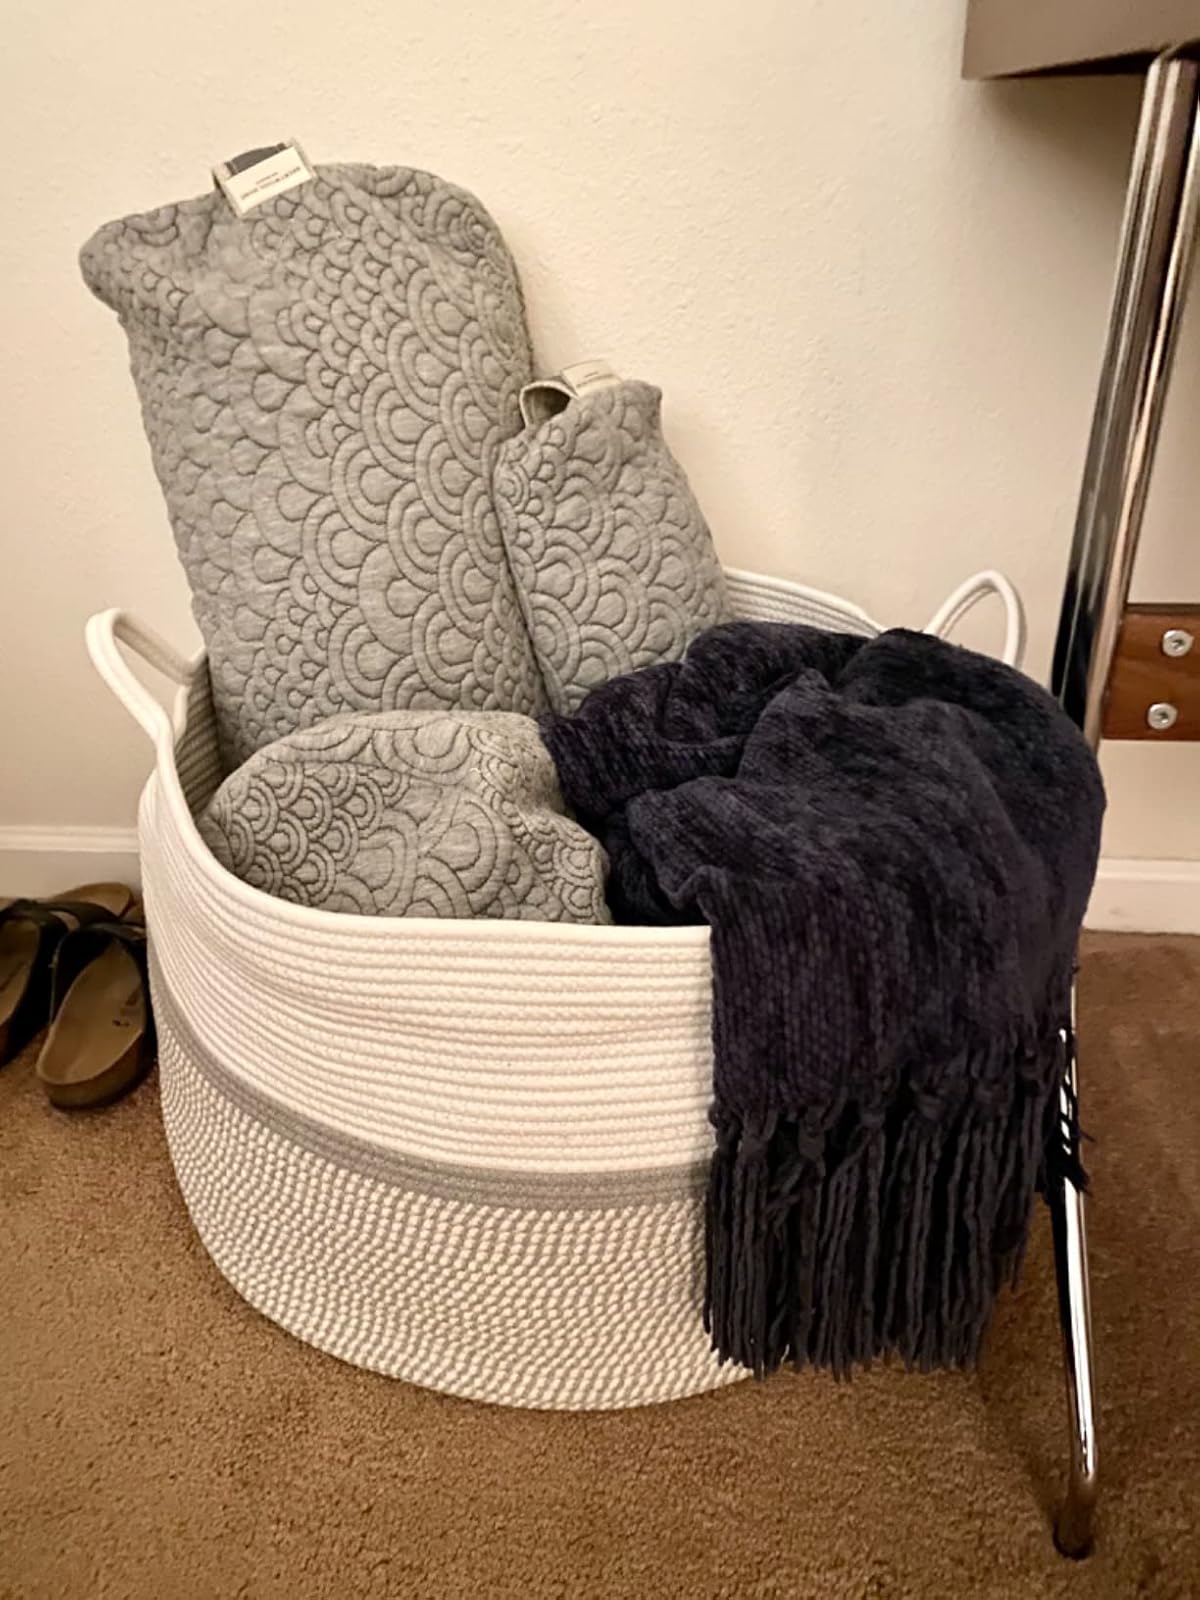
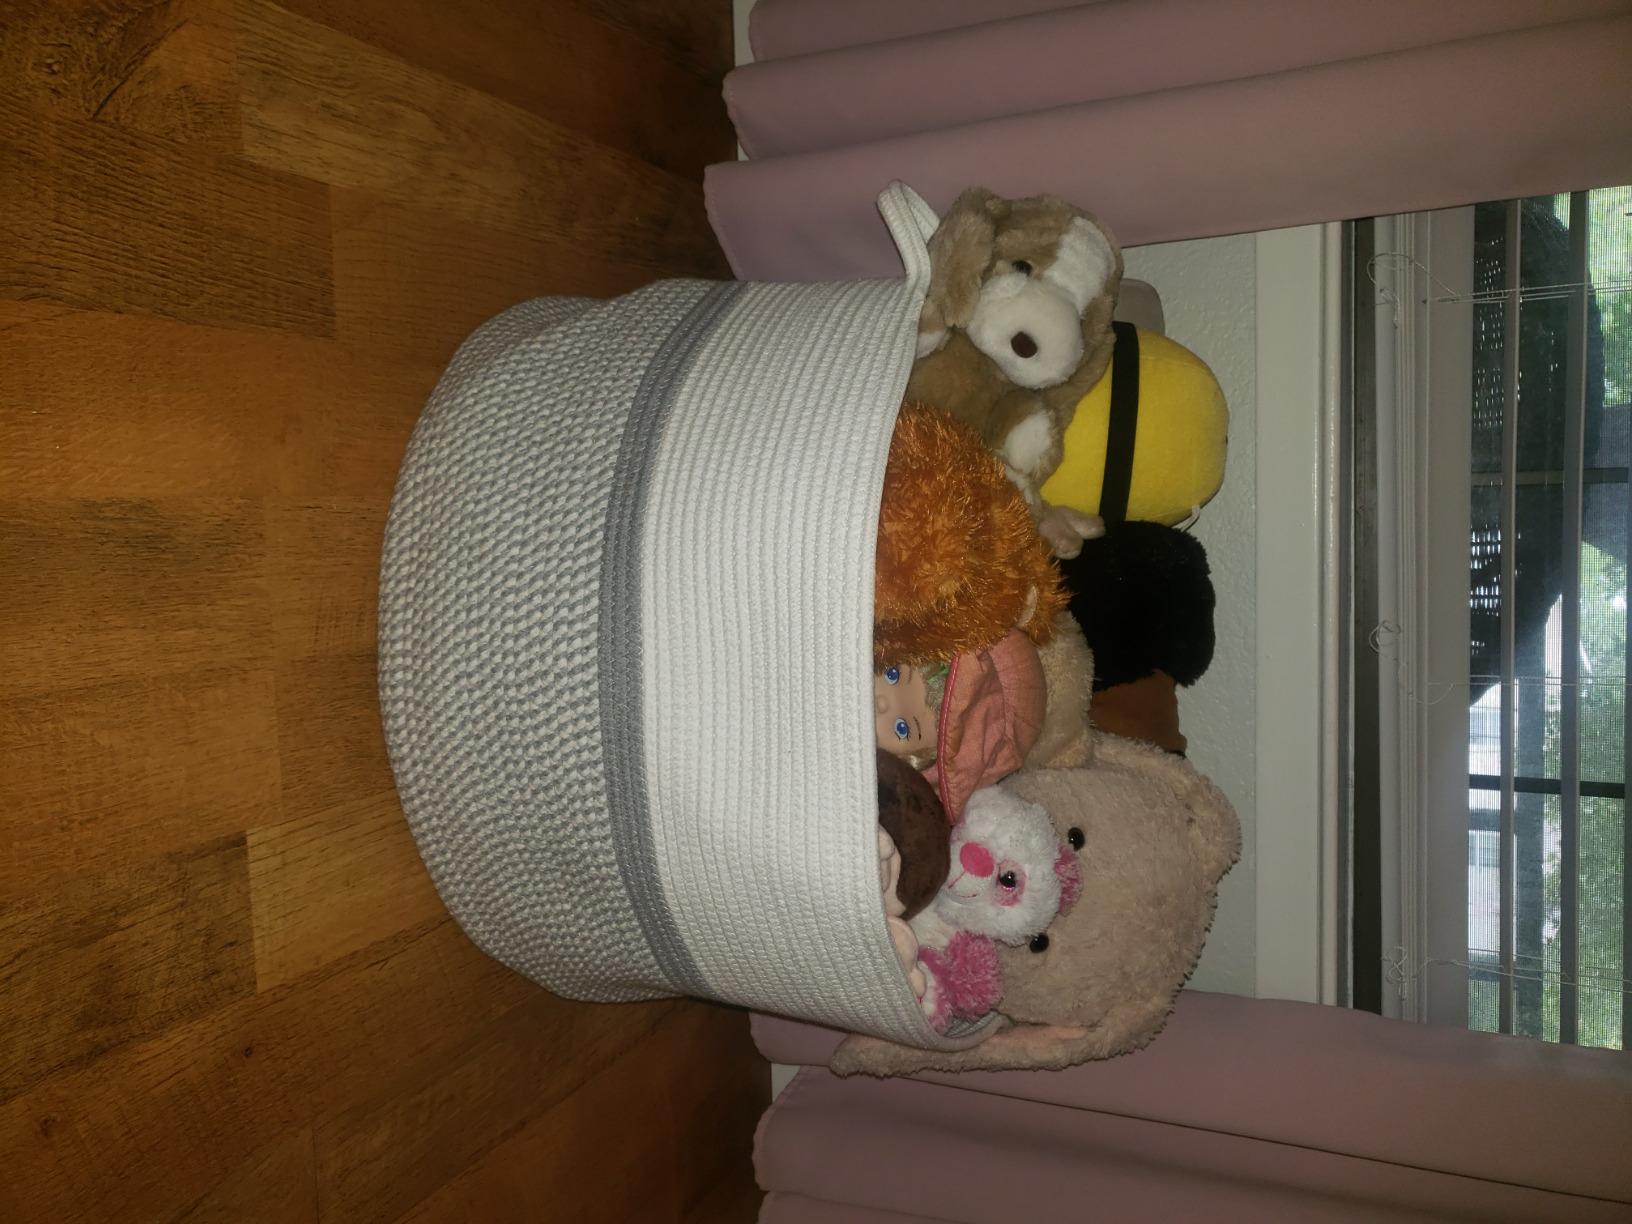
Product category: items_hamper
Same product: yes